2022 COVID-19 protests in China

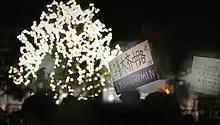
A mock Ürümqi Middle Road street sign at a candlelight vigil in the United States

At least 1,000 people gathered along Beijing's third ring road on 27 November to protest COVID restrictions. The Beijing people chanted, "We are all Shanghai people! We are all Xinjiang people!". Potentially due to proximity to political power in the nation's capital city, demonstrators in Beijing debated the use of explicitly political slogans, such as calling for Xi to step down, versus more narrowly opposing severe COVID controls, as well as whether to call it a protest or a simply a vigil. Participants discussed demands that the movement could agree upon, such as an apology for the Ürümqi fire, while others worried about police infiltration of marches, since some demonstrators had already received calls from local police.